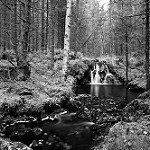
Label: B & W